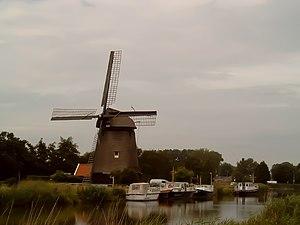
Alkmaar est une ville des Pays-Bas, en Hollande-Septentrionale, dans la région de Frise-occidentale.